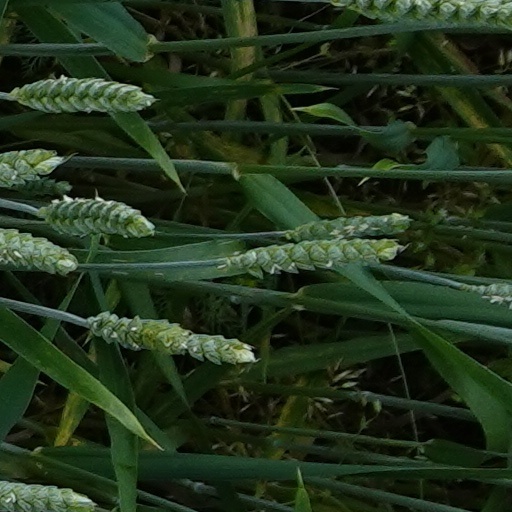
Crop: wheat